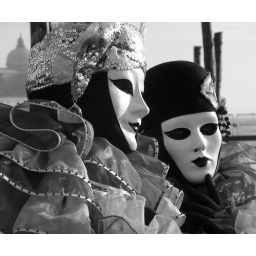
Portrait of two ladies in black and white (IMG_5954b)